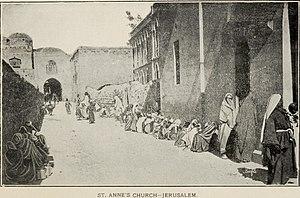
Bethléem est une ville située en Cisjordanie à environ 10 km au sud de Jérusalem. Cette ville compte 30 000 habitants, principalement des Palestiniens musulmans. Elle abrite aussi une petite communauté de chrétiens palestiniens, une des plus anciennes communautés chrétiennes au monde. L'agglomération de Bethléem s'étend aux villes de Beit Jala et Beit Sahour.